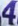
Number: 4